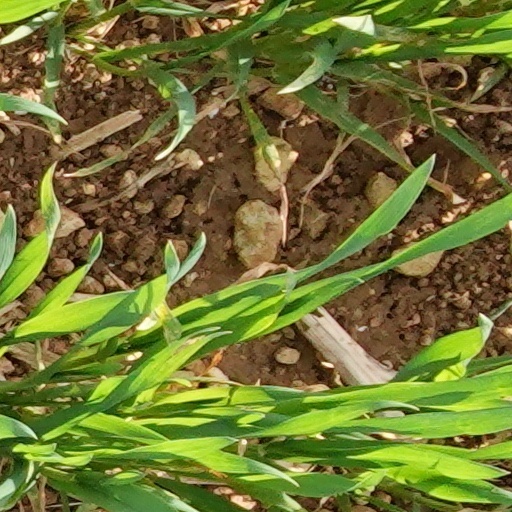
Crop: wheat